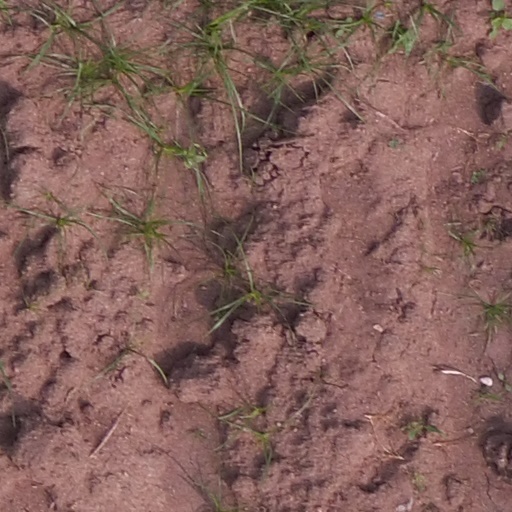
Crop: maize; corn